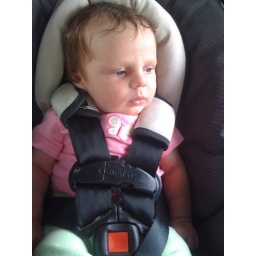
June NOT throwing a fit in the car seat